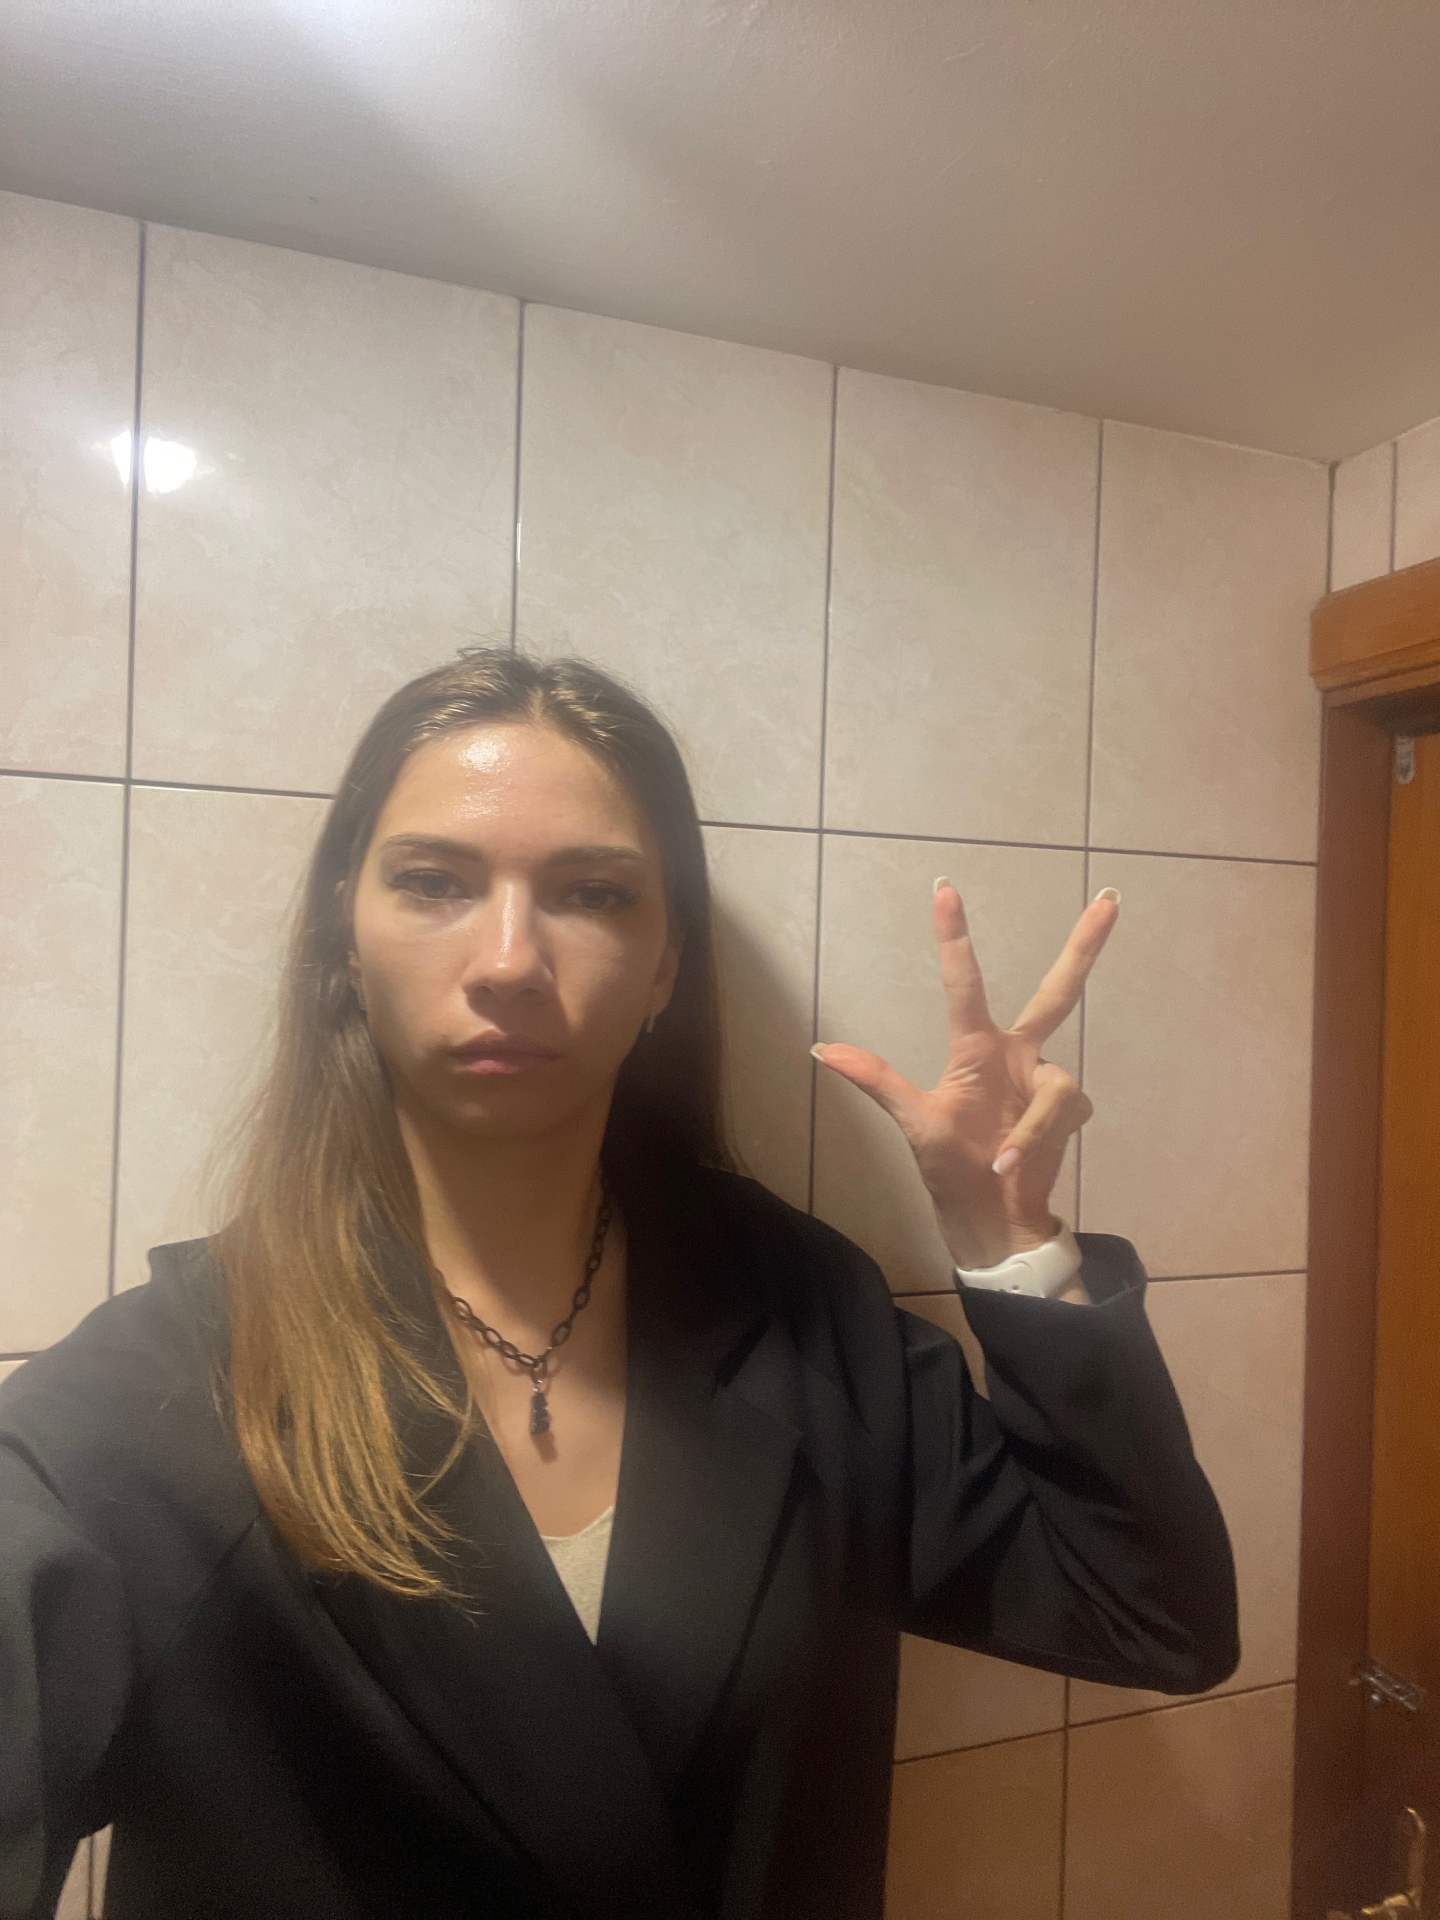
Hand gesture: three2